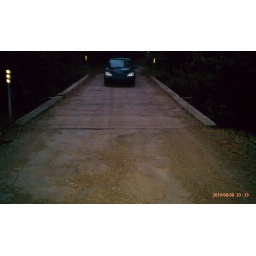
nice little wooden bridge out in the country